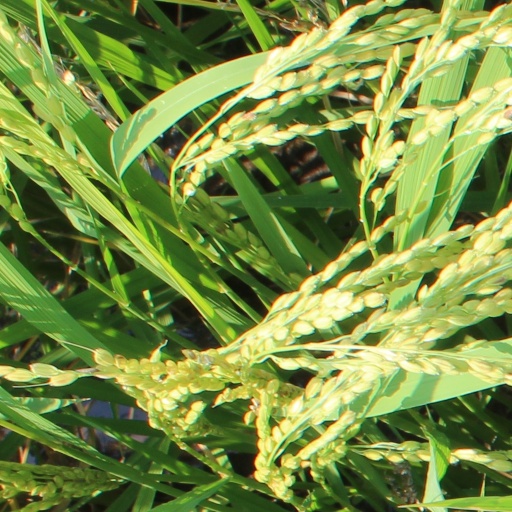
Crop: rice